Chanchal

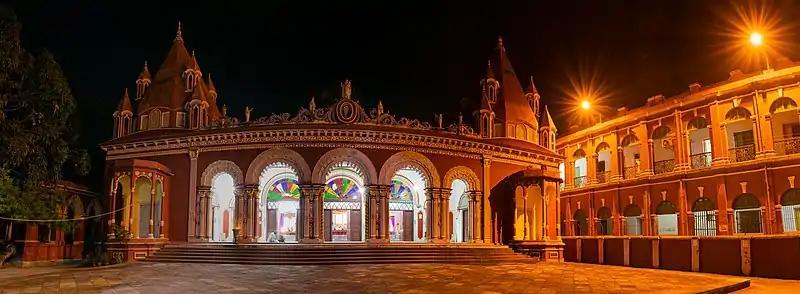

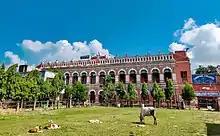
Chanchal Sub-Divisional Court and Chanchal College

According to the 2011 Census of India, Chanchal had a total population of 5,570, of which 2,287 (51%) were males and 2,743 (49%) were females. Population in the age range 0–6 years was 634. The total number of literate persons in Chanchal was 4,936 (78.04% of the population over 6 years).